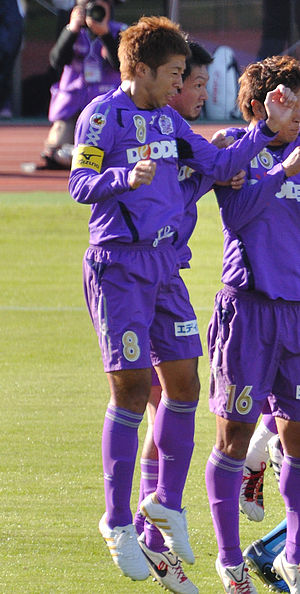
Kazuyuki Morisaki
Kazuyuki Morisaki er en japansk fodboldspiller.